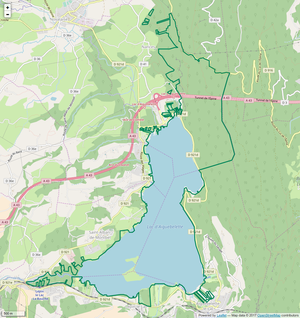
Périmètre de la RNR du lac d'Aiguebelette.
La réserve naturelle régionale du lac d'Aiguebelette est une réserve naturelle régionale située en Auvergne-Rhône-Alpes. Classée en 2015, elle occupe une surface de 844,24 hectares et protège le lac d'Aiguebelette ainsi qu'une partie de la montagne de l'Épine qui le domine.